Onanay

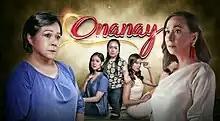
Title card

Onanay (international title: "The Way to Your Heart") is a Philippine television drama series broadcast by GMA Network. Directed by Gina Alajar and Joel Lamangan, it stars Jo Berry in the title role. It premiered on August 6, 2018 on the network's Telebabad line up. The series concluded on March 15, 2019 with a total of 160 episodes.